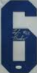
Number: 6